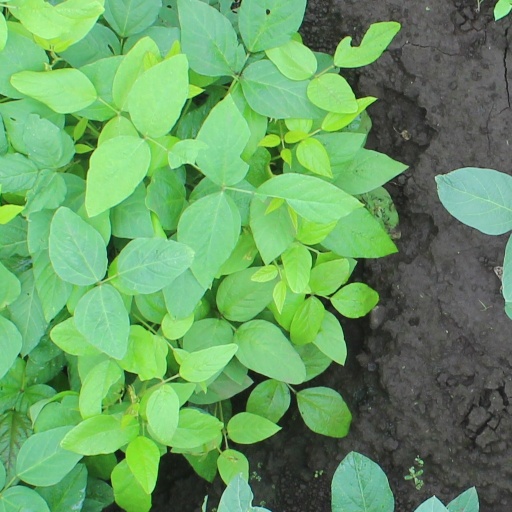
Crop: soybean